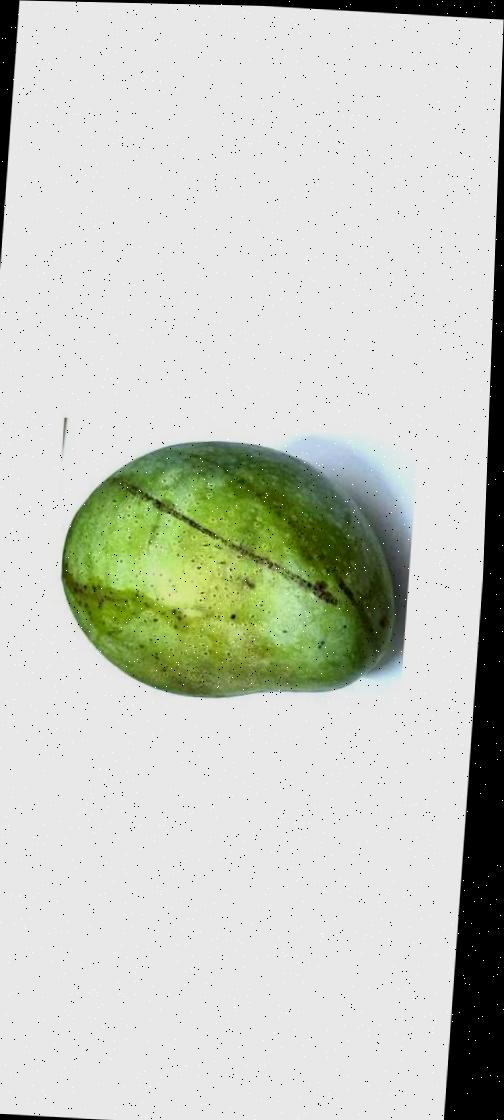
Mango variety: Fazli Classic